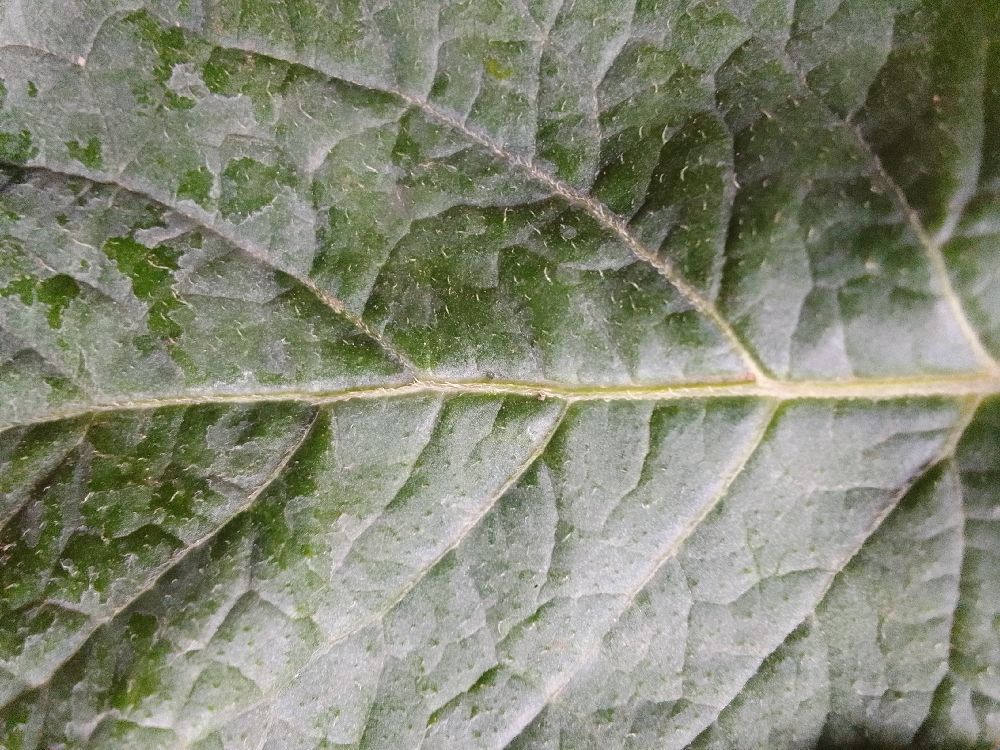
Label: Healthy